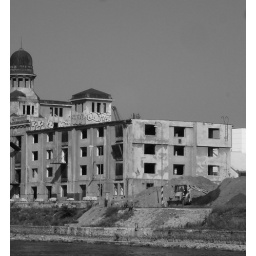
Abandoned building by the river